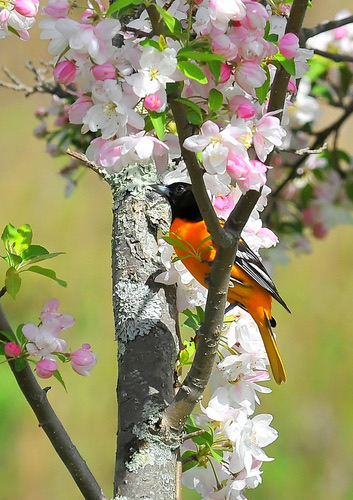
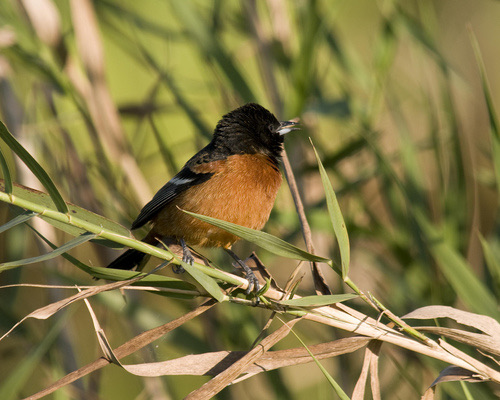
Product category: misc
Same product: yes